Internal bleeding

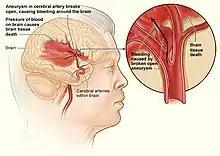
Internal bleeding in the brain

Internal bleeding (also called internal haemorrhage) is a loss of blood from a blood vessel that collects inside the body, and is not usually visible from the outside. It can be a serious medical emergency but the extent of severity depends on bleeding rate and location of the bleeding (e.g. head, torso, extremities). Severe internal bleeding into the chest, abdomen, pelvis, or thighs can cause hemorrhagic shock or death if proper medical treatment is not received quickly. Internal bleeding is a medical emergency and should be treated immediately by medical professionals.